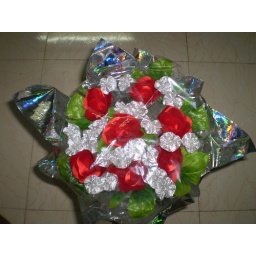
red satin roses and silver ribbon flowers done by me for silver jubilee anniversary. cost Rs.500/-